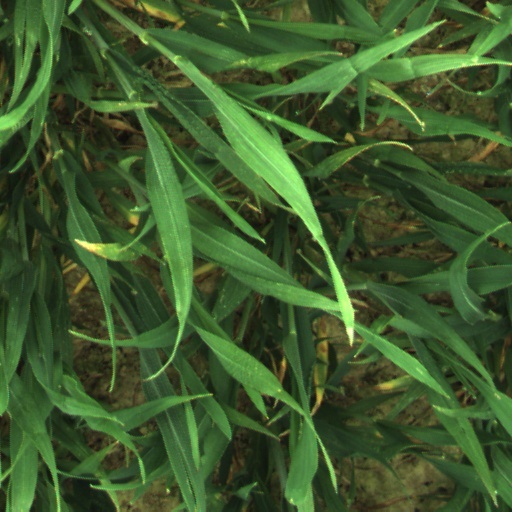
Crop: wheat